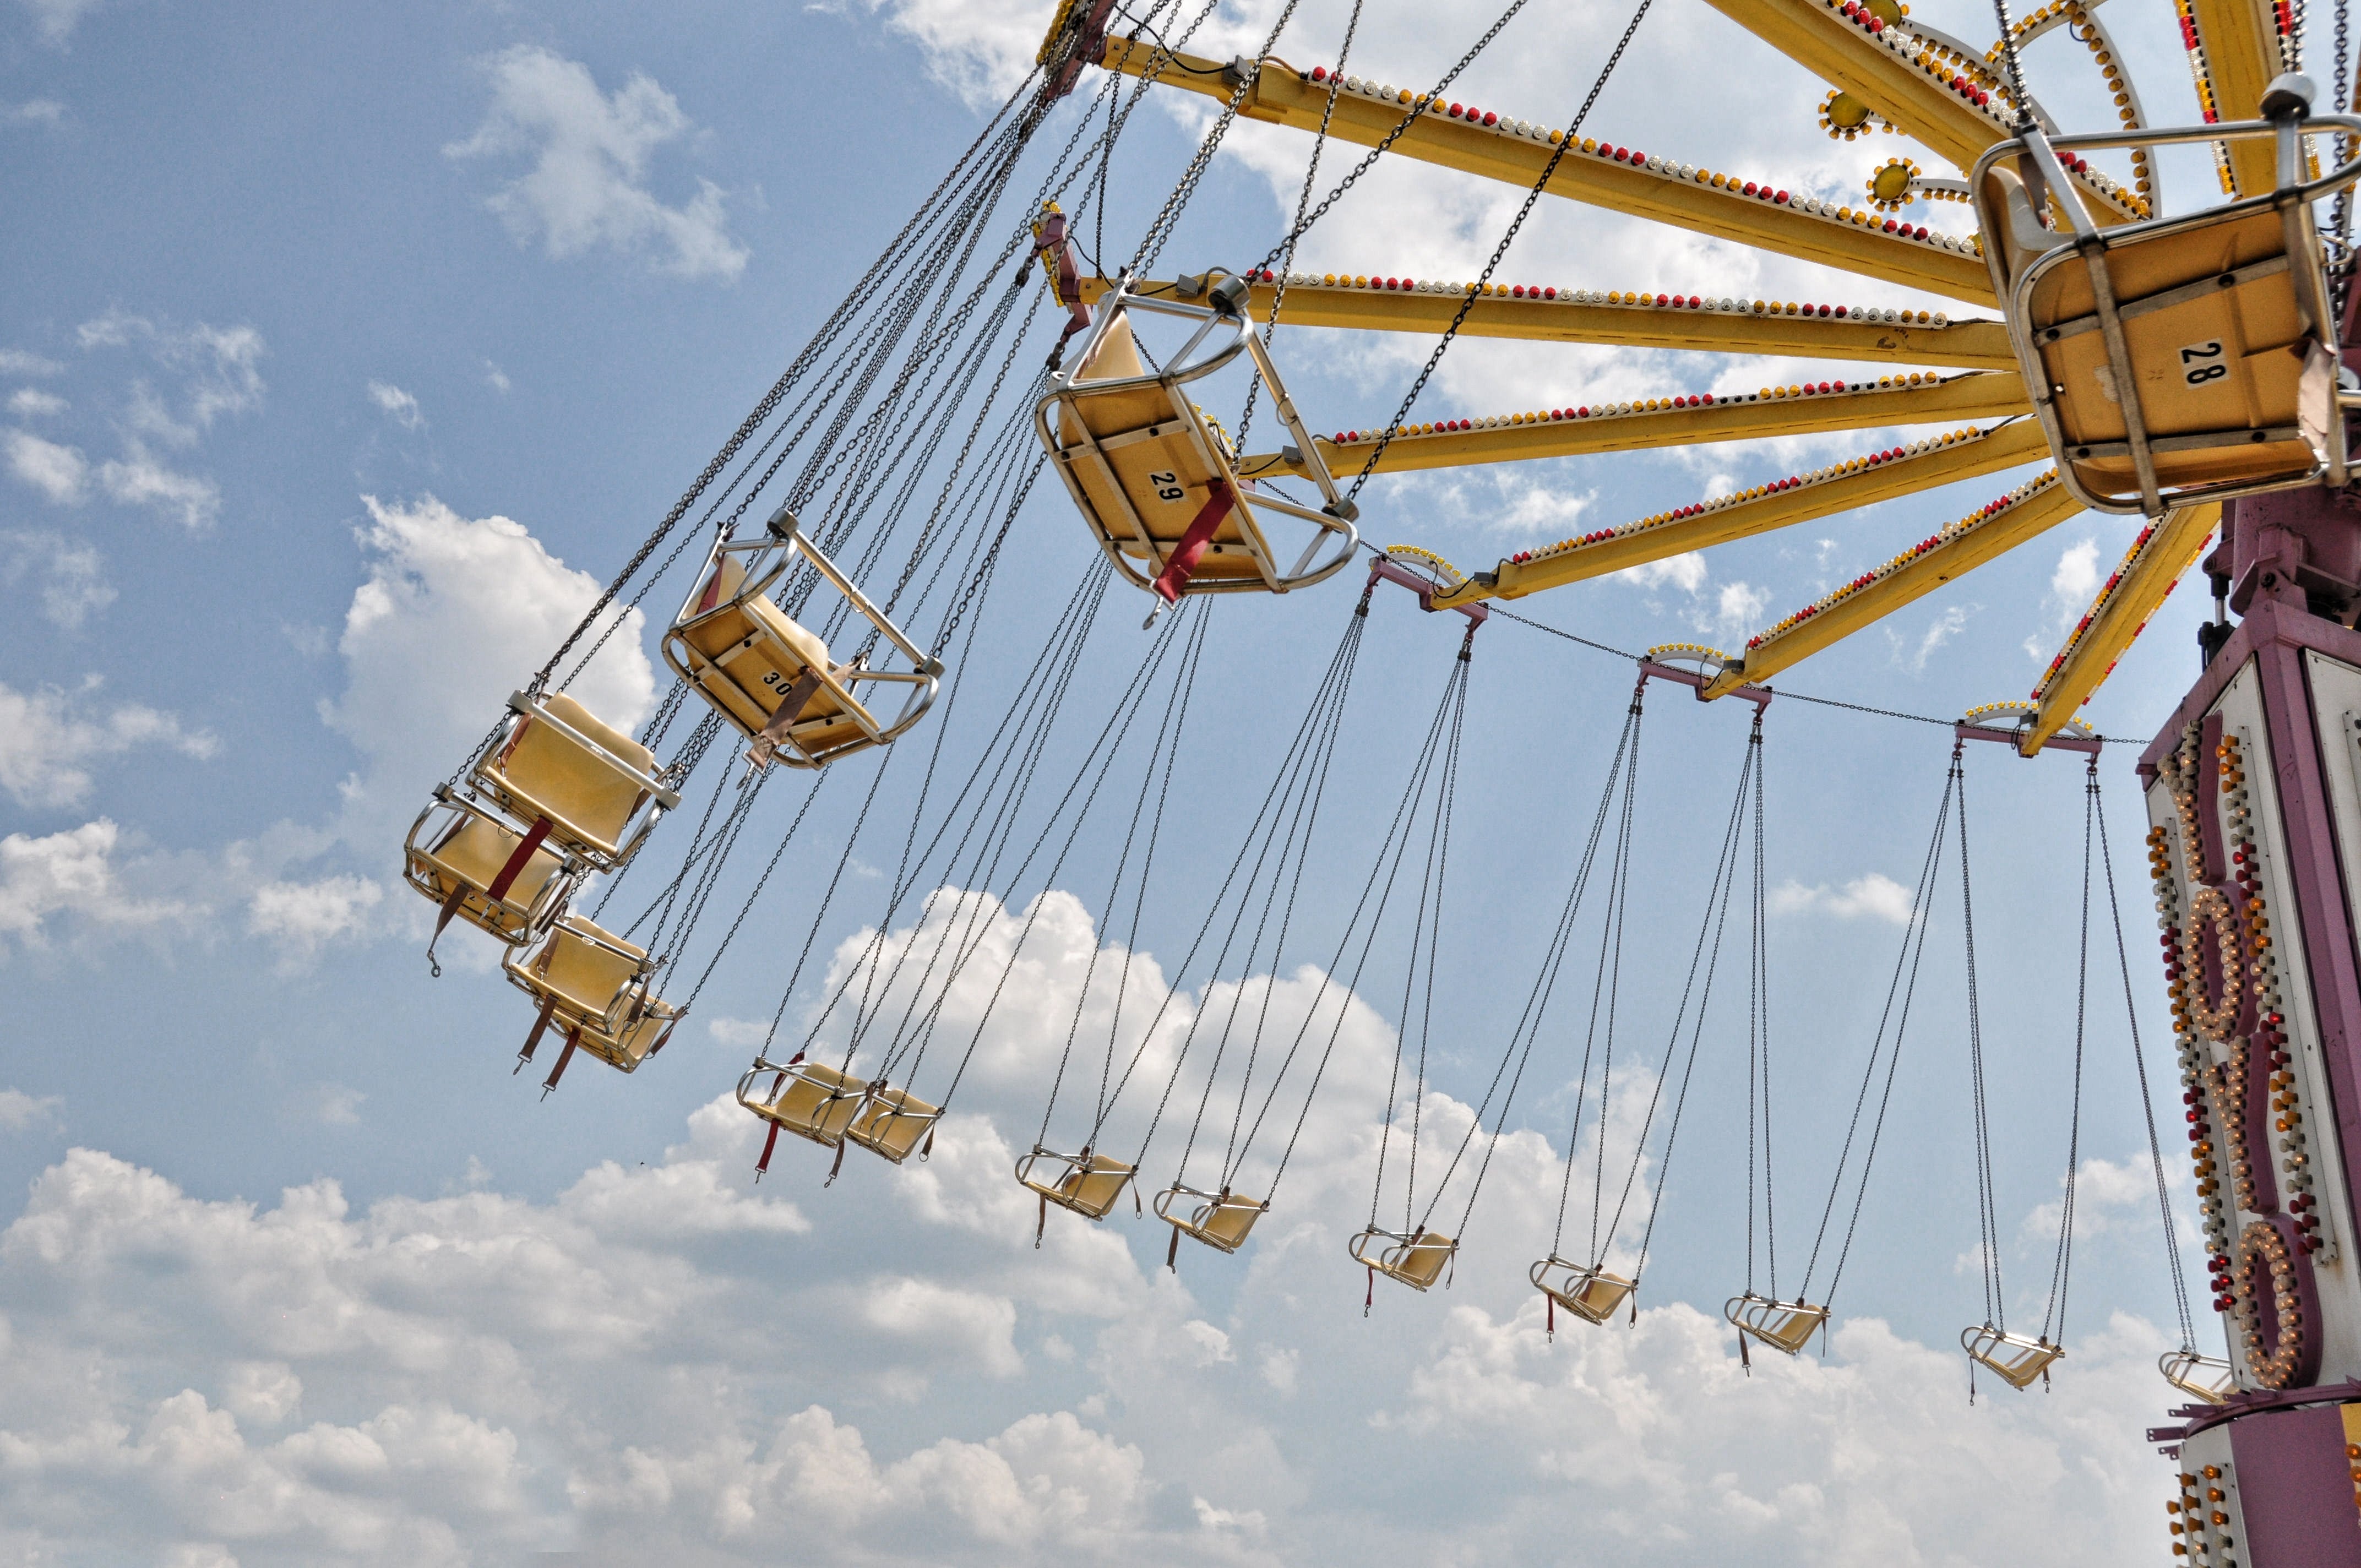
light, sky, wheel, summer, recreation, vehicle, ferris wheel, carnival, amusement park, park, ride, blue, attraction, colorful, yellow, circle, festival, fun, bright, event, tourist attraction, amusement, midway, fairs, entertainment, amusement ride, outdoor recreation, farris